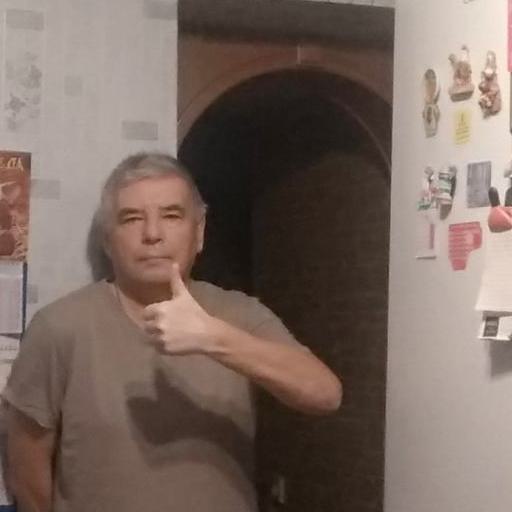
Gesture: like